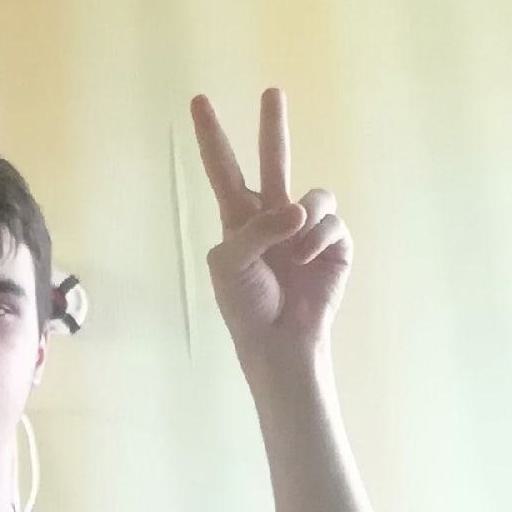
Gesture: peace